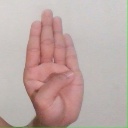
अक्षर: ब